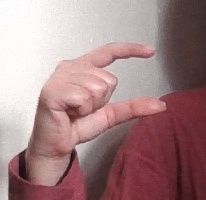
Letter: dal